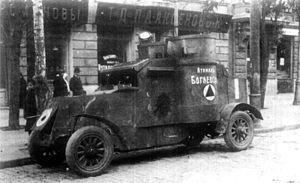
Ataman était un titre de chef remplissant des fonctions politiques et militaires chez les Cosaques. Il en fut de même chez les haïdamaks.